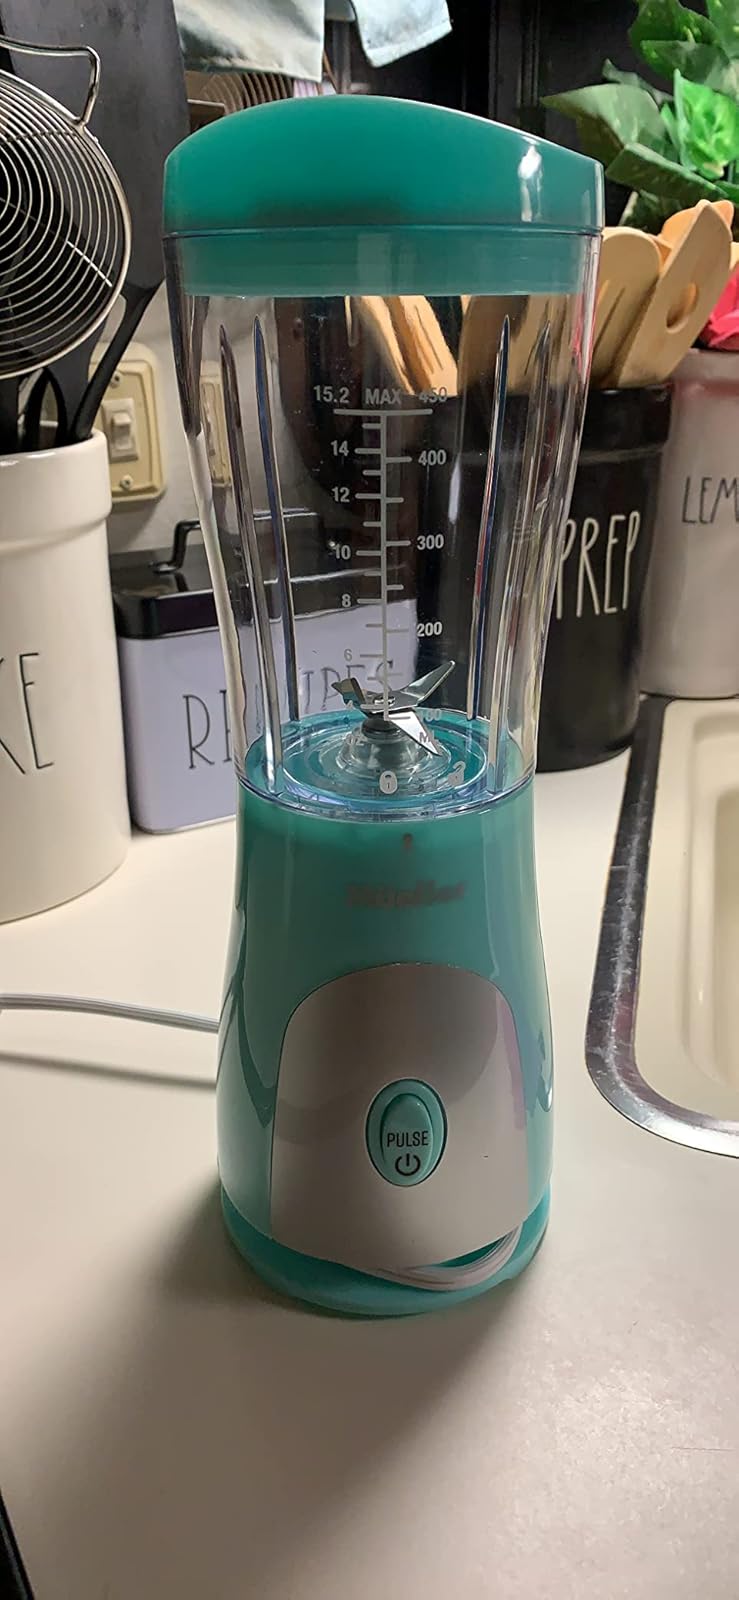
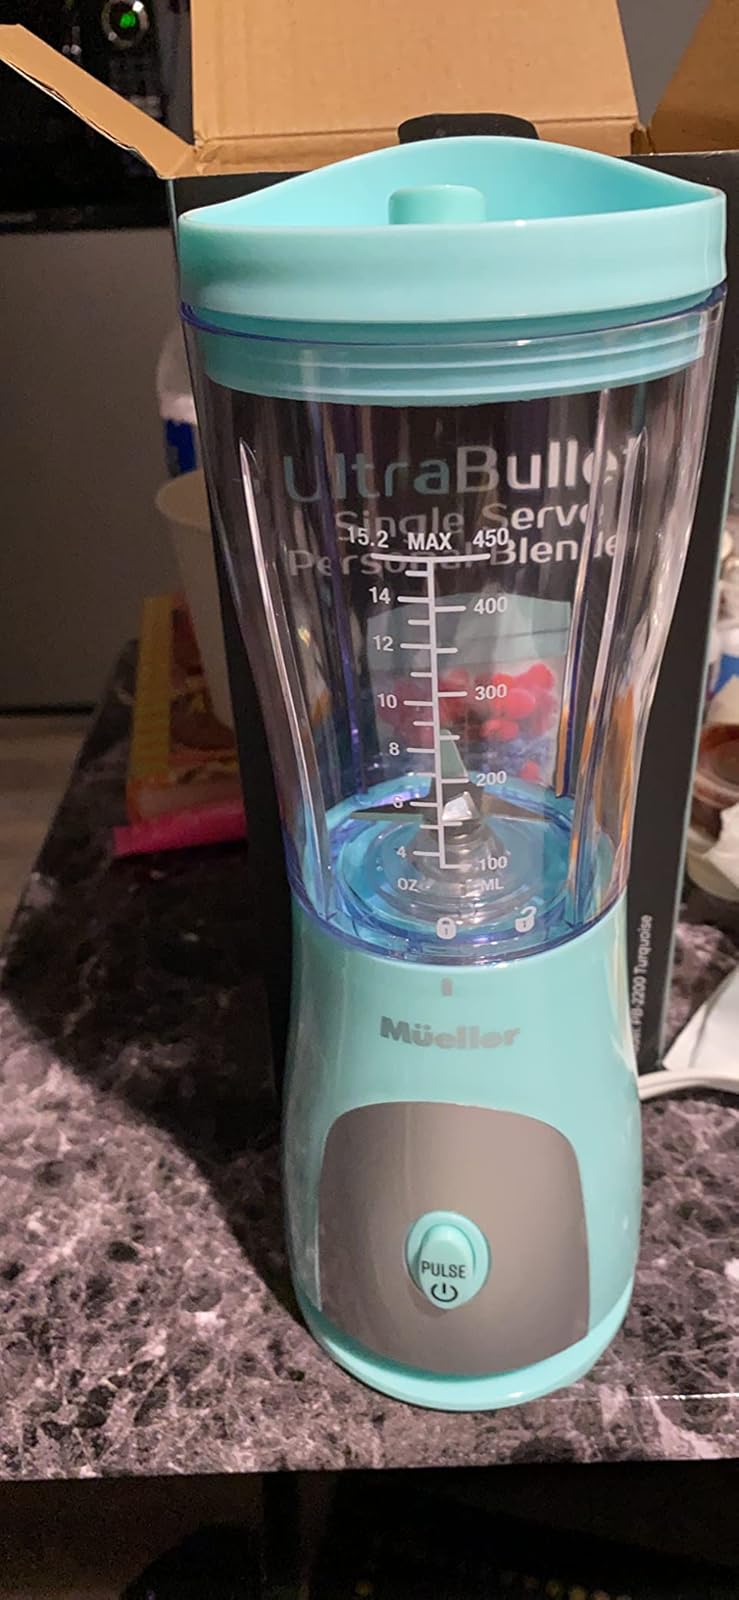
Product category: items_blender
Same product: yes